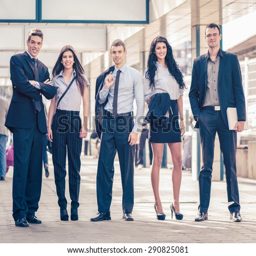
small group of young business people standing in the passage of the building .